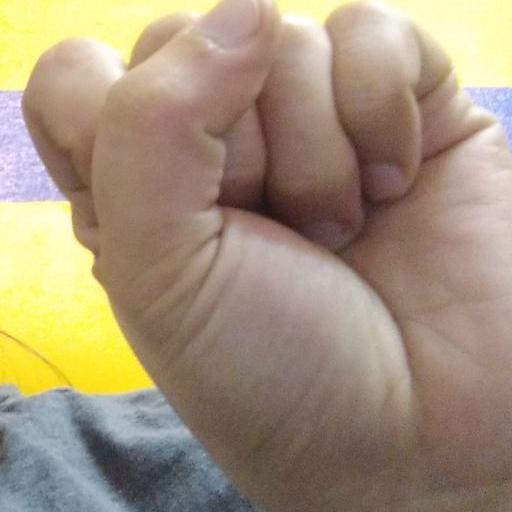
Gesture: fist